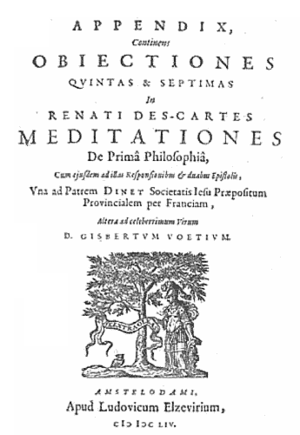
René Descartes est un mathématicien, physicien et philosophe français, né le 31 mars 1596 à La Haye-en-Touraine, baptisé le 3 avril 1596 dans l'église Saint-Georges de Descartes, et mort le 11 février 1650 à Stockholm.
L'ontologie dans son sens le plus général s'interroge sur la signification du mot « être ». Qu'est-ce que l'être ?, est une question considérée comme inaugurale, c'est-à-dire première dans le temps et première dans l'ordre de la connaissance. Elle est celle des premiers penseurs de la Grèce antique, tels Parménide et Platon. Elle déborde très largement le strict cadre de la métaphysique qui, née chez Aristote, étudie les différentes modalités et propriétés de l'être, avec quoi on a tendance à la confondre. Il faut également distinguer l'ontologie en tant que telle de l'ousiologie, laquelle est la science de l'être entendu en tant qu'essence.